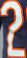
Number: 2